Compaq Concerto

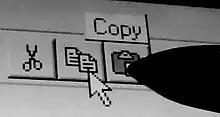
The Compaq Concerto pen could control the pointer from 1 cm away, so that the tooltip text could be displayed when the pen was 1 cm away from clicking.

The Compaq Concerto was a detachable laptop computer made by Compaq, introduced in 1993. Concerto was the first tablet computer manufactured by Compaq on a large scale, and can be considered a very early form of a 2-in-1 PC.